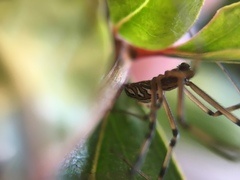
Species: Lactrodectus_hesperus